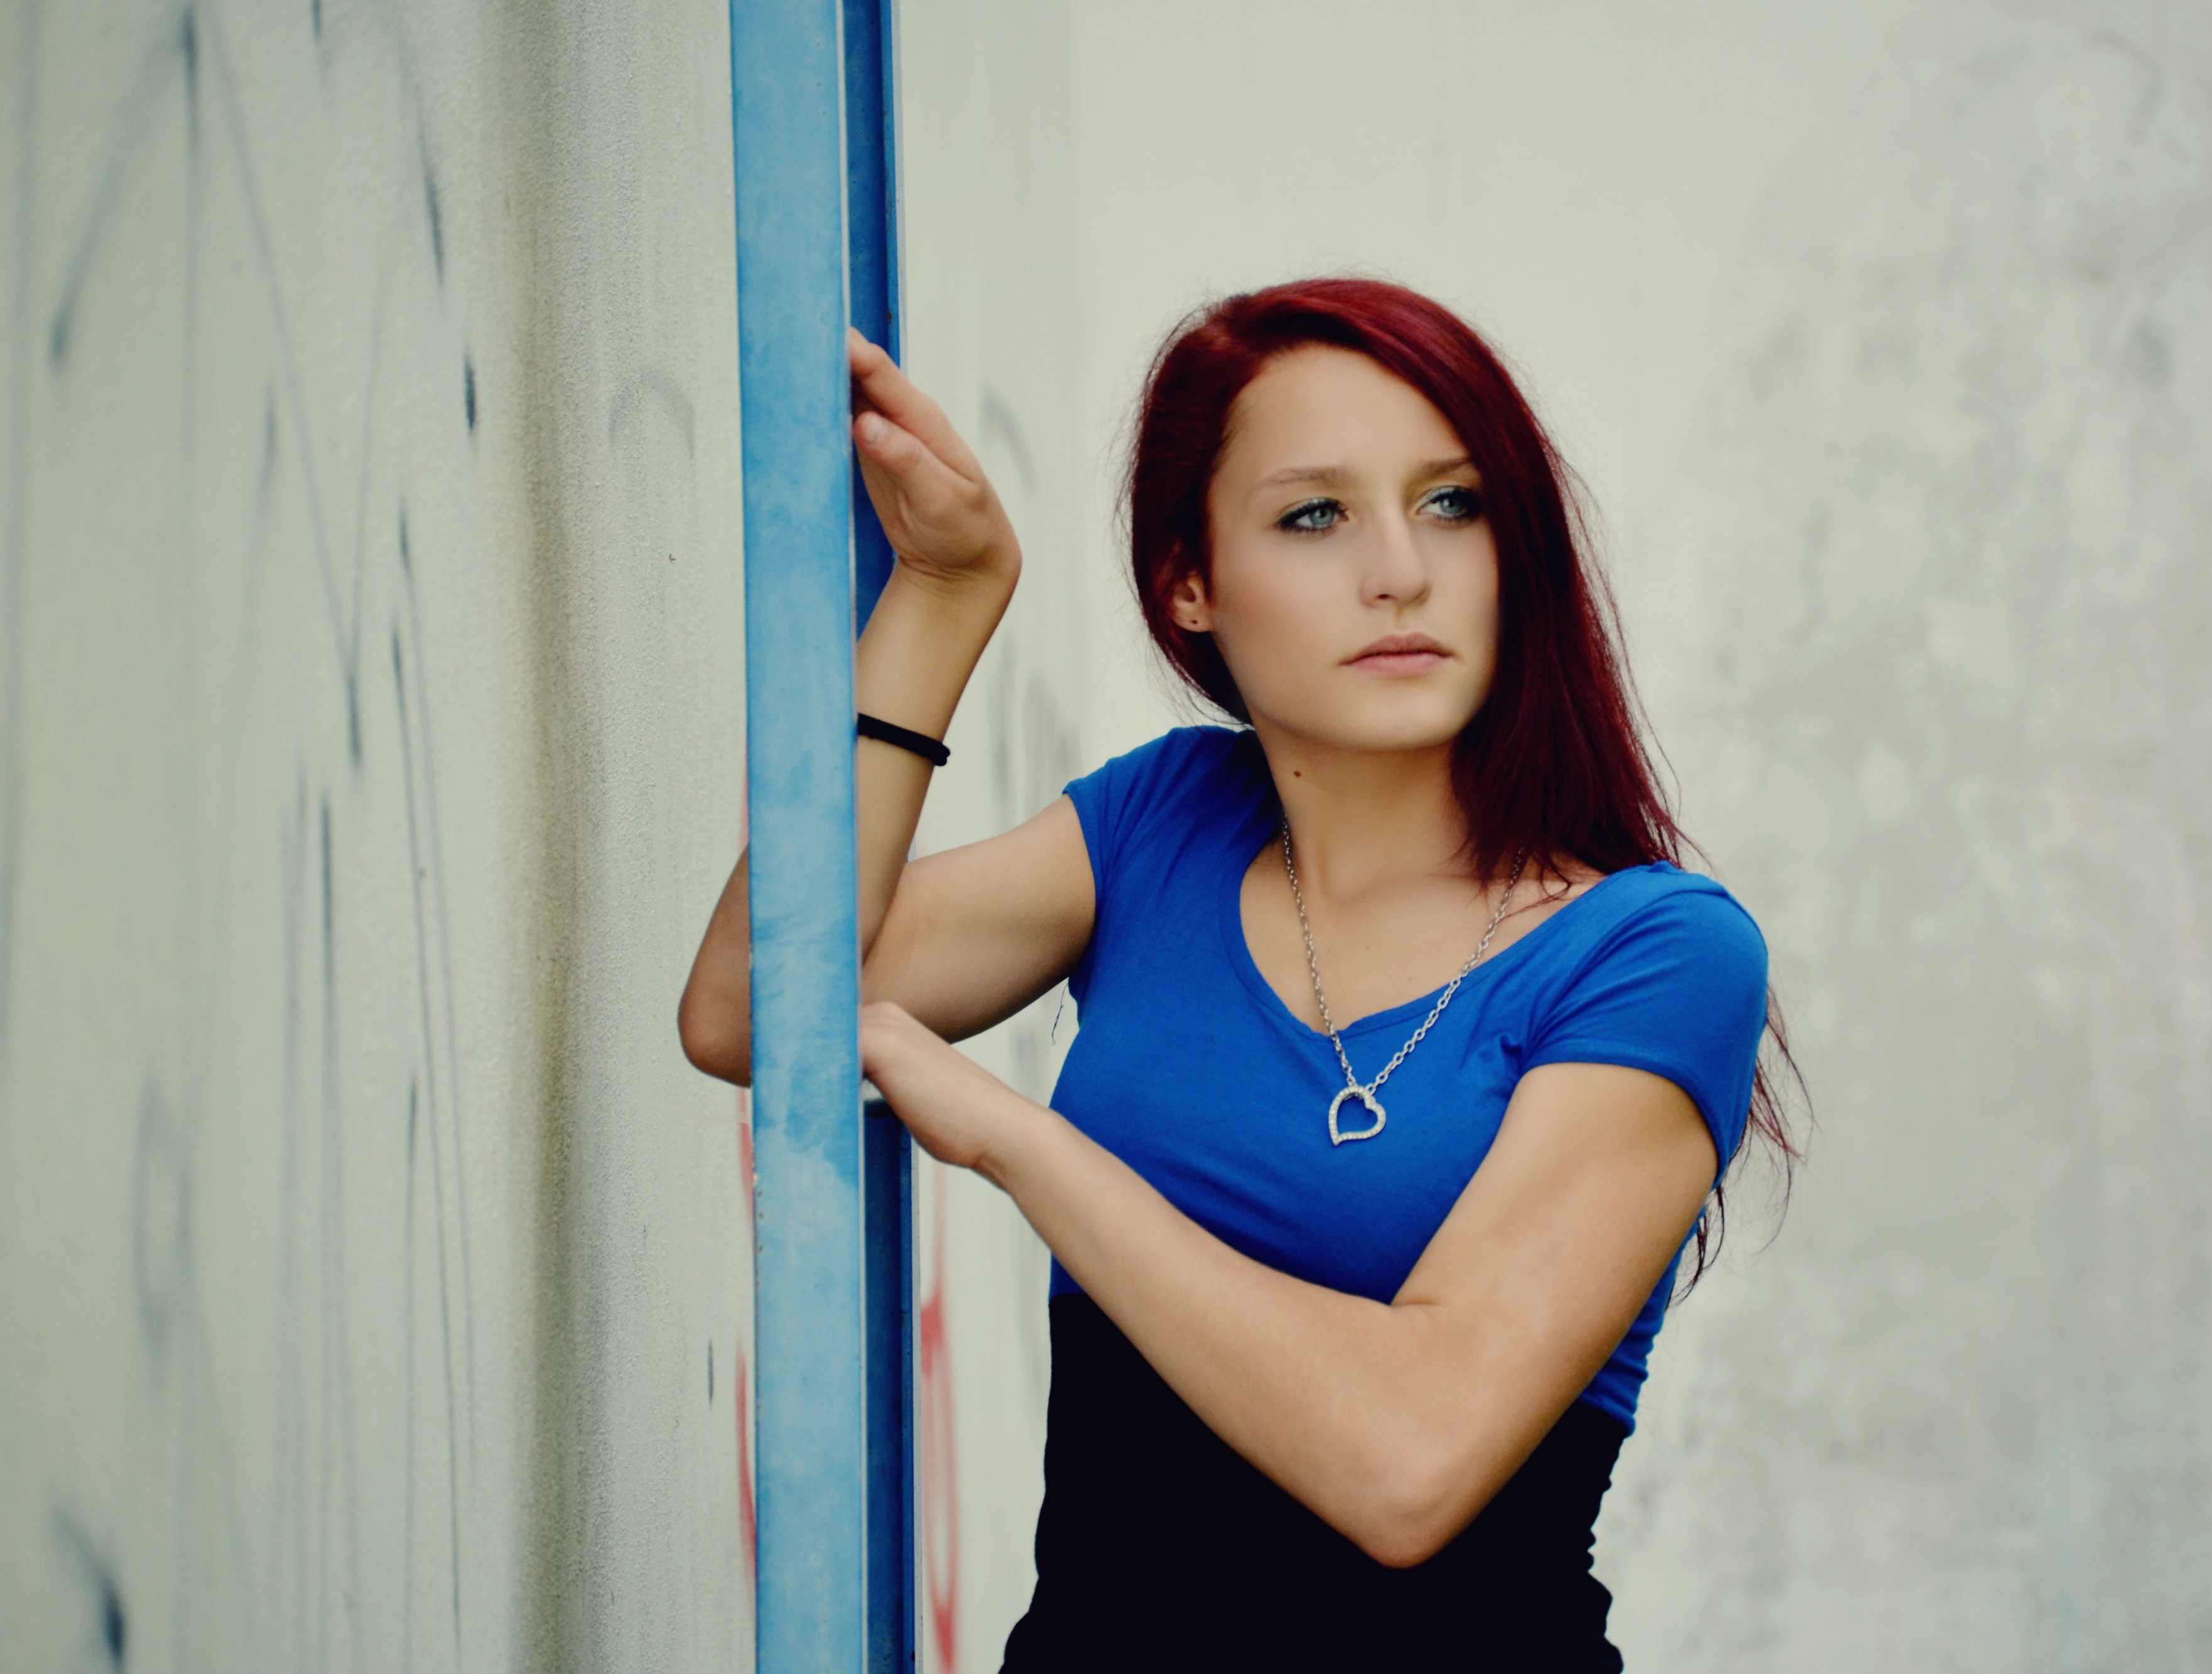
hand, girl, photography, summer, leg, portrait, model, fashion, blue, clothing, lady, red hair, human body, photograph, beauty, abdomen, photo shoot